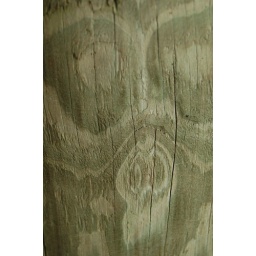
Grain in telephone pole